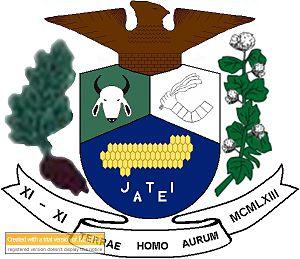
Jateí est une municipalité brésilienne de l'État de Mato Grosso do Sul et la Microrégion d'Iguatemi.